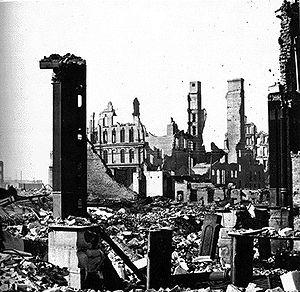
Le Grand incendie de Chicago est une catastrophe survenue du 8 au 10 octobre 1871. L'incendie a fait des centaines de victimes et détruit dans leur totalité de nombreux quartiers du centre de Chicago. 300 personnes perdent la vie dans la tragédie et environ 100 000 autres personnes se retrouvent sans abri.
La chronologie de Chicago liste les principaux événements qui jalonnent l'histoire de la ville de Chicago, aux États-Unis.
Chicago /ʃi.ka.ɡo/ est la troisième ville des États-Unis par sa population et est située dans le Nord-Est de l'État de l'Illinois. C'est la plus grande ville de la région du Midwest, dont elle forme le principal centre économique et culturel. Chicago se trouve sur la rive sud-ouest du lac Michigan, un des cinq Grands Lacs d'Amérique du Nord. Les rivières Chicago et Calumet traversent la ville.
L'histoire de l'Illinois se reflète au travers plusieurs grandes périodes historiques, à savoir la période précolombienne, celle de l'exploration et de la colonisation européenne, son développement en tant que partie de la frontière américaine et enfin sa croissance pour devenir l'un des États les plus peuplés et économiquement puissants des États-Unis.